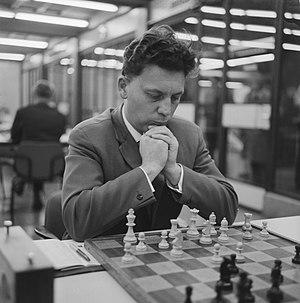
Hans Bouwmeester est un joueur d'échecs néerlandais né le 16 septembre 1929 à Haarlem. Il était professeur de mathématiques. En 1954, il remporta le tournoi de Beverwijk et reçut le titre de Maître international. Dans les années 1960, il commença à pratiquer les échecs par correspondance et remporta le championnat néerlandais d'échecs par correspondance en 1968. En 1981, il remporta le tournoi jubilé Europe Échecs et reçut le titre de grand maître international du jeu d'échecs par correspondance. En 1988, il gagna le tournoi mémorial Bernard Freedman avec 11 points sur 13.